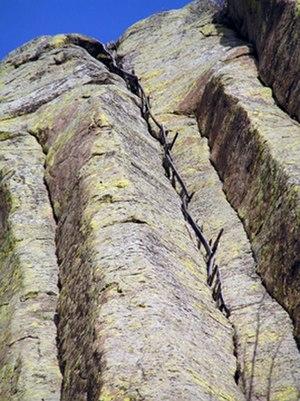
Échelle d'escalade originale de 1893 au sommet de la tour du diable, monument national de la tour des diables, Wyoming, États-Unis